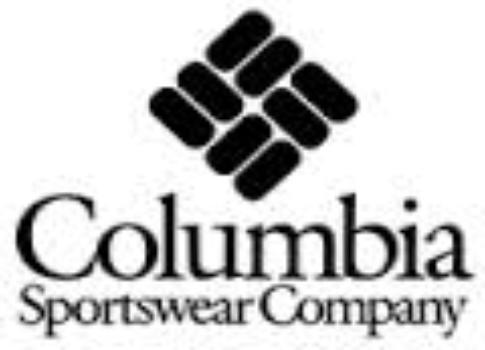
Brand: Columbia
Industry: Clothes